Baratuciat

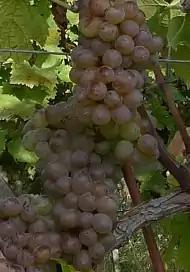
Baratuciat grapes hanging on the vine near harvest.

Baratuciat is a white Italian wine grape variety that is grown in the Piedmont wine region of northwest Italy. For most of its history, Baratuciat was used mainly as a table grape with some limited use for wine production with sweet late-harvest dessert wines. On 23 June 2008 the grape was officially added to the Italian registry of wine grape varieties.